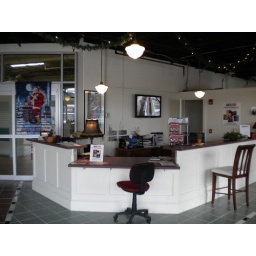
view of desk in office